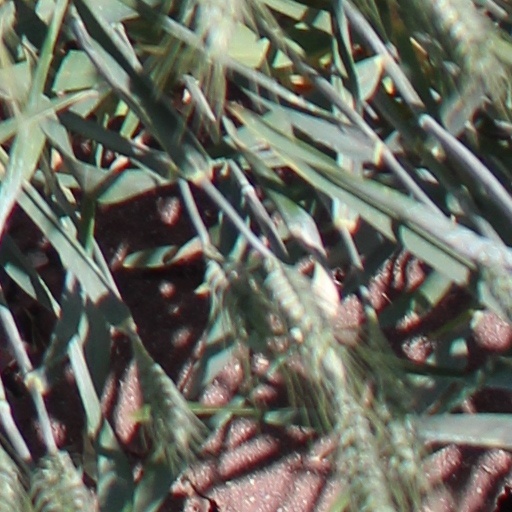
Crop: wheat